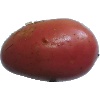
Label: Potato Red Washed 1